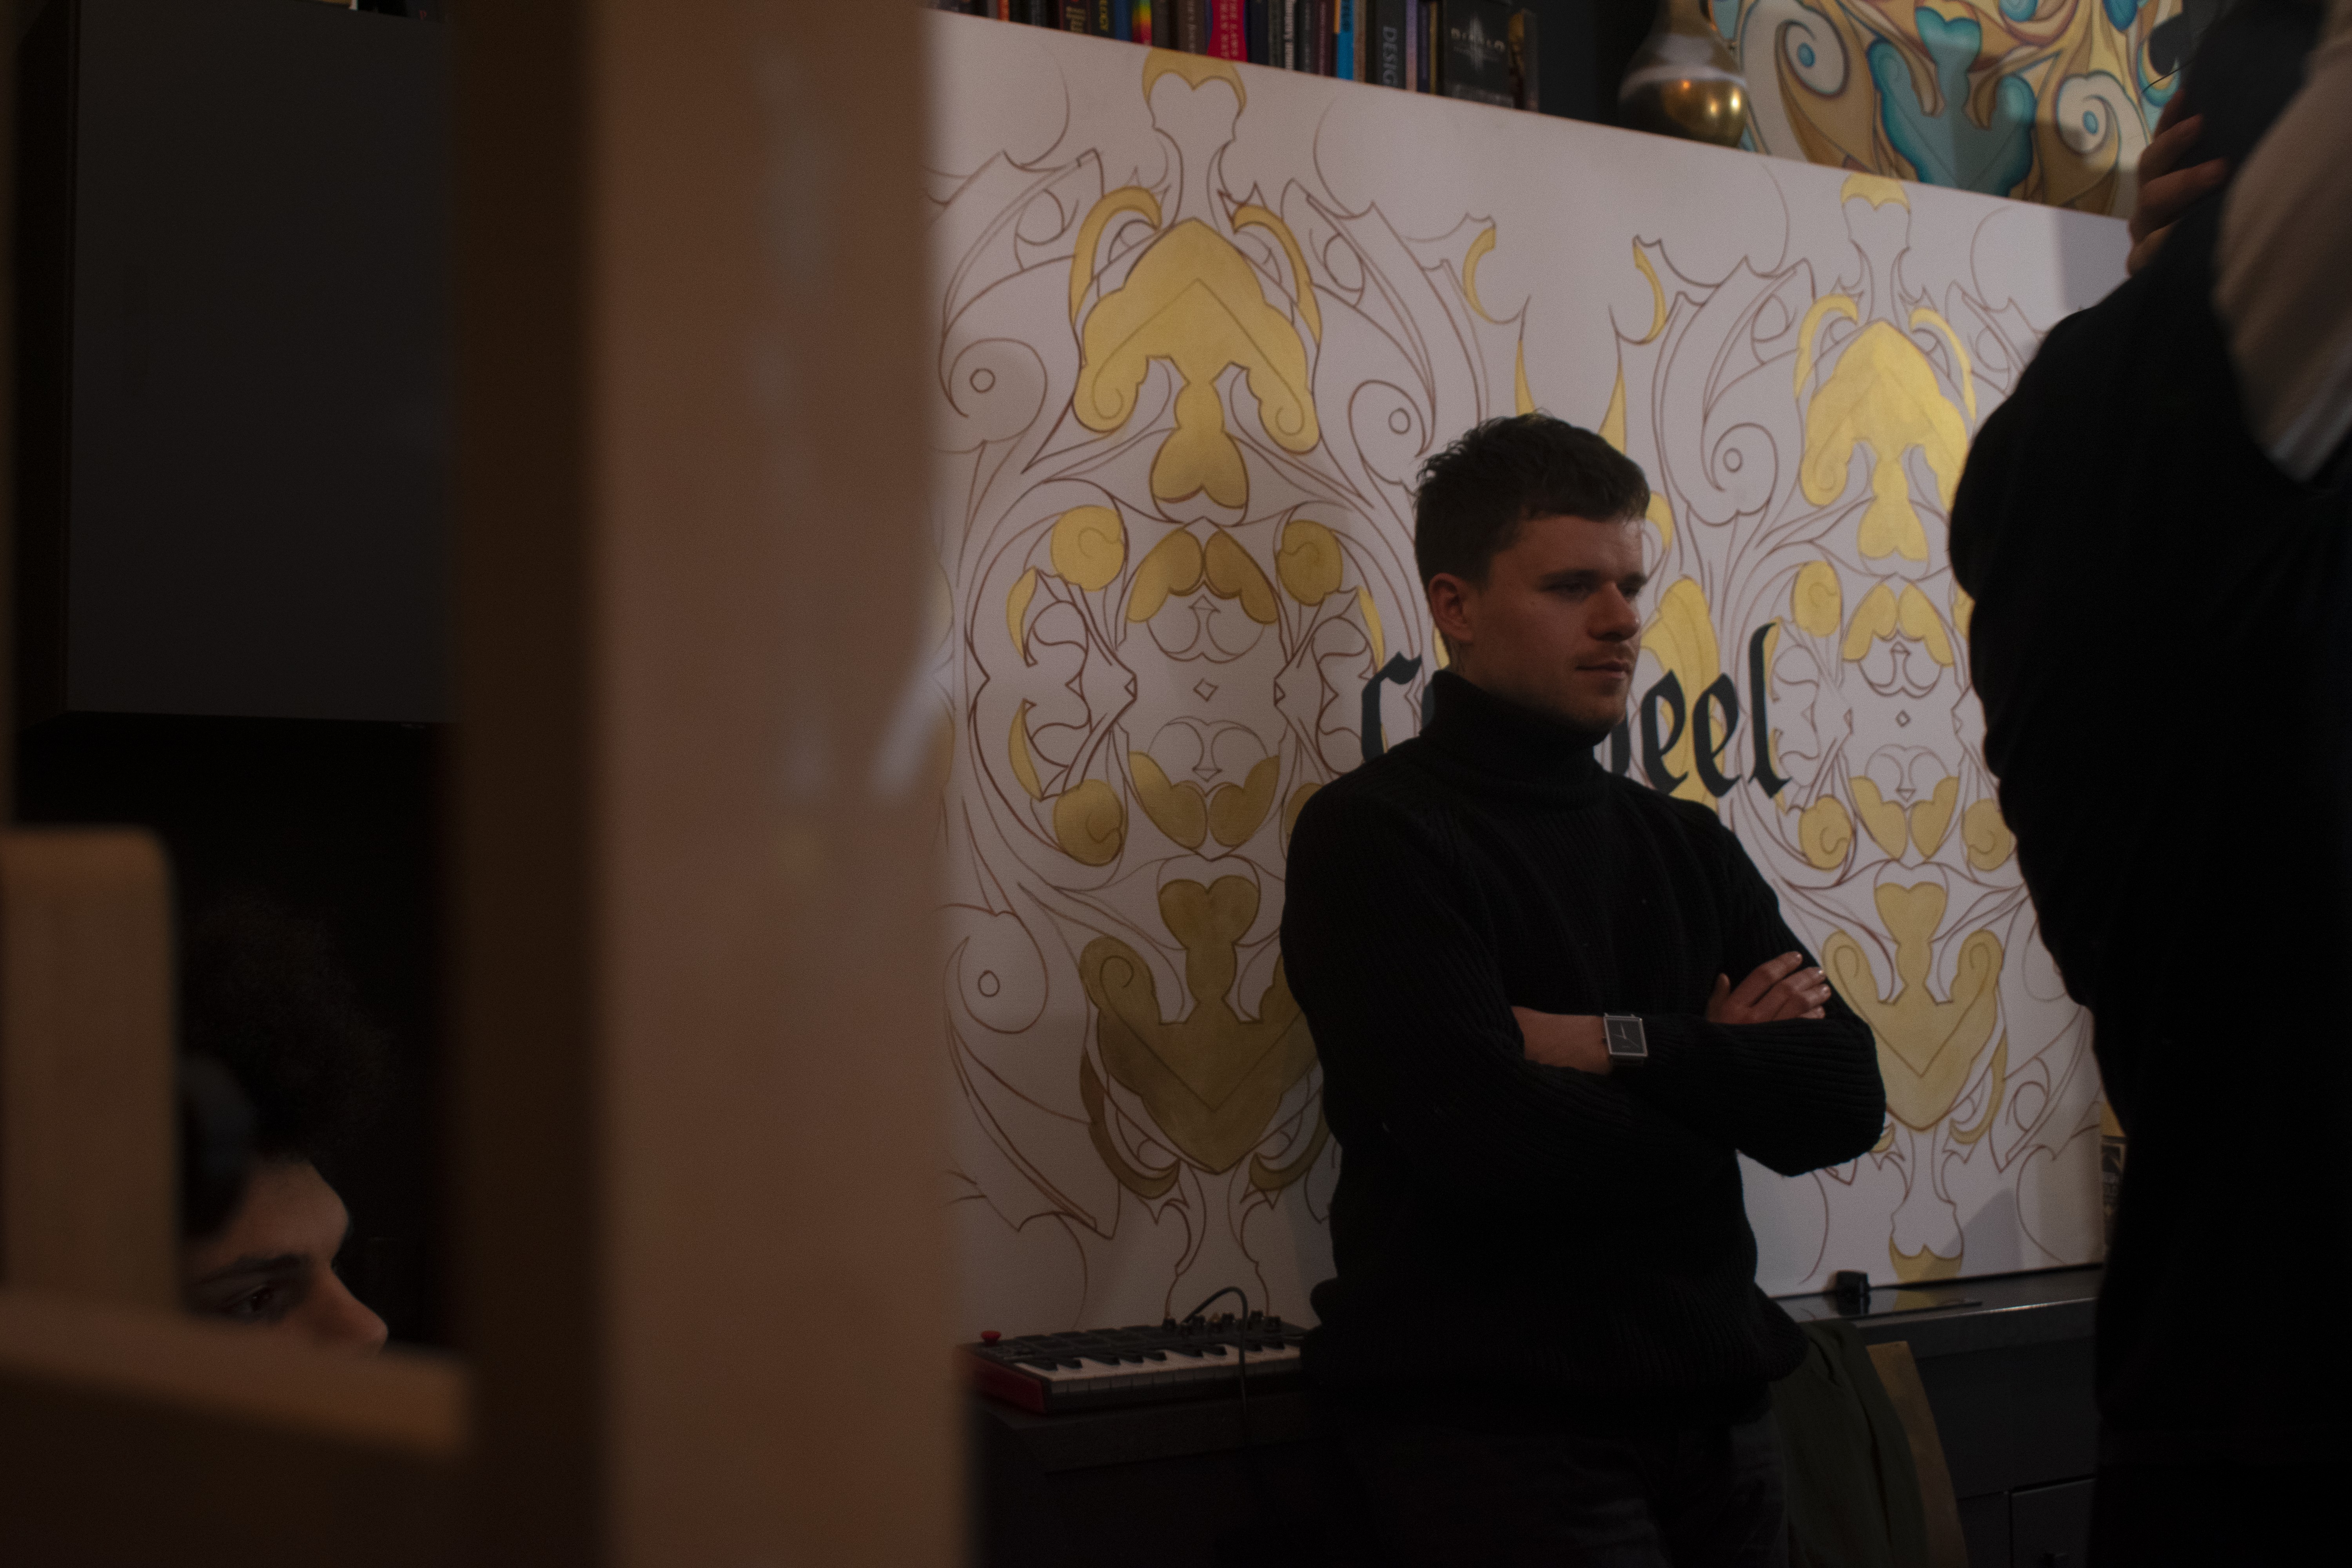
Brecht, Corbeel, illustration, art, work, photography, outside, inside, light, composition, national, nature, color, colour, design, popular, tree, france, belgium, germany, italy, brussels, Brecht Corbeel, decoration, props, concept art, photobashing, reference, blog, people, panda, visual arts, event, fun, adaptation, room, architecture, tourist attraction, conversation, modern art